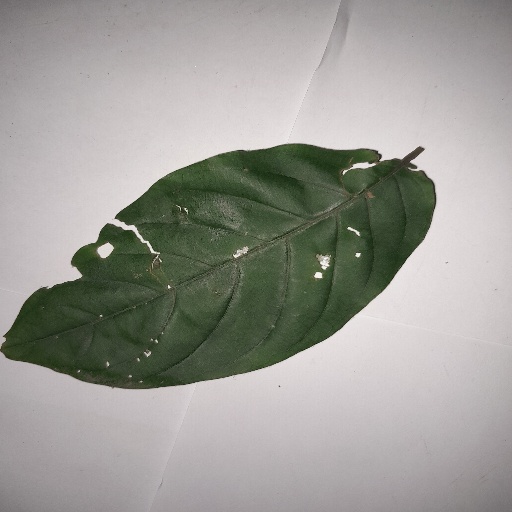
Species: HariTaki
Leaf condition: Shot Hole